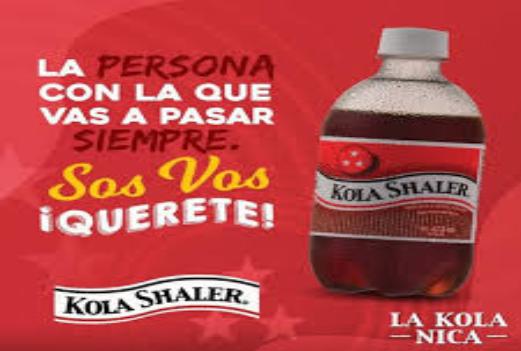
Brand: Kola Shaler
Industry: Food